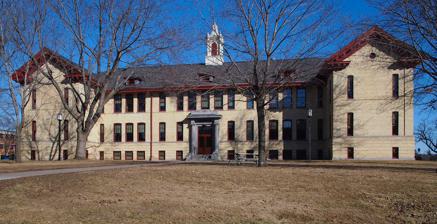
Building: Riverview Hall
Country: United States of America
Year built: 1913
Building at St. Cloud State University, Minnesota, United States Riverview Model School U.S. National Register of Historic Places Riverview viewed from the west Show map of Minnesota Show map of the United States Location 826 1st Avenue S., St. Cloud, Minnesota Coordinates 45°33′5″N 94°8′54″W / 45.55139°N 94.14833°W / 45.55139; -94.14833 Area Less than one acre Built 1913 Architect Clarence H. Johnston Sr. Architectural style Colonial Revival NRHP reference No. 88003072 Added to NRHP December 29, 1988 Riverview is a historic building on the campus of St. Cloud State University in St. Cloud, Minnesota , United States.  It was built in 1913 for what was then a teacher training college, to serve as a laboratory school where student teachers gained practical experience instructing local children. The building was listed on the National Register of Historic Places in 1988 as the Model School for its state-level significance in the theme of education. It was nominated for being Minnesota's oldest surviving teacher-training facility. Children line up in a hallway at Riverview Lab School, St. Cloud State University, 1913 Riverview Lab School, St. Cloud State University, 1913 The St. Cloud Model School continued to serve its original role into the 1950s, but moved into the nearby Thomas J. Gray Campus Lab School in 1958.  From 1958 to 2008, the renamed Riverview Hall was home to the university's English department.  The hall then underwent a $6.2 million renovation, reopening in 2010. The project retained the historic features of the original building while adding up-to-date innovations. Two historic classrooms, furnished in 1913 style, stand next to smart classrooms and modern communication labs.  It now houses the Department of Communication Studies. See also National Register of Historic Places listings in Stearns County, Minnesota References